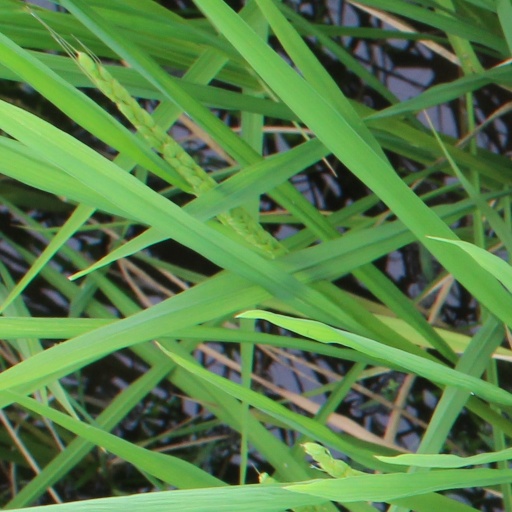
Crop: rice